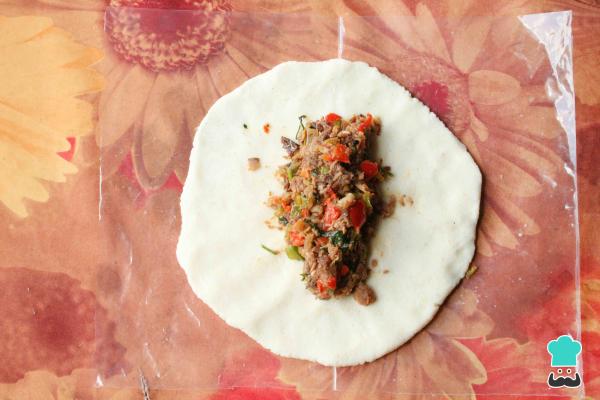
En el centro de la masa deposita 1 a 2 cucharadas del guiso de cazón. Sé generoso pero no te excedas, porque luego podría desbordarse el relleno por los bordes al freír la empanada y se rompería.